Question: Please indicate a possible affordance area of the book that can be used for holding.
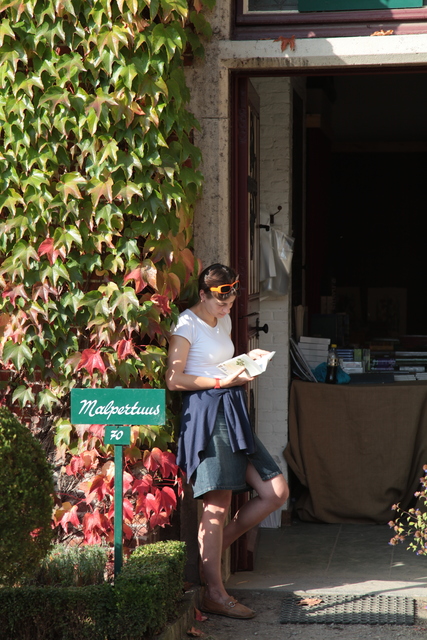
Answer: [209.926, 341.281, 280.287, 384.173]